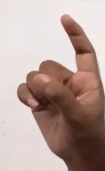
ASL sign: Z